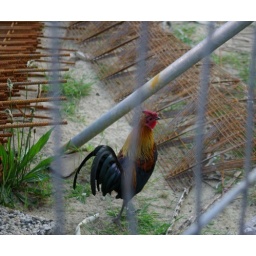
chicken strutting around building site